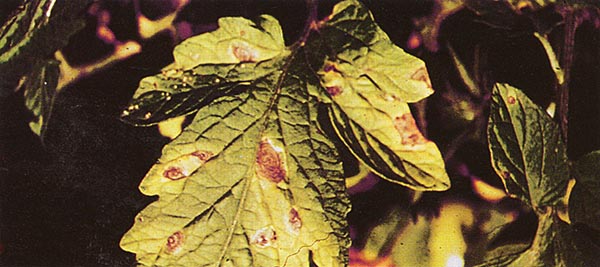
Plant: Tomato
Disease: tomato early blight